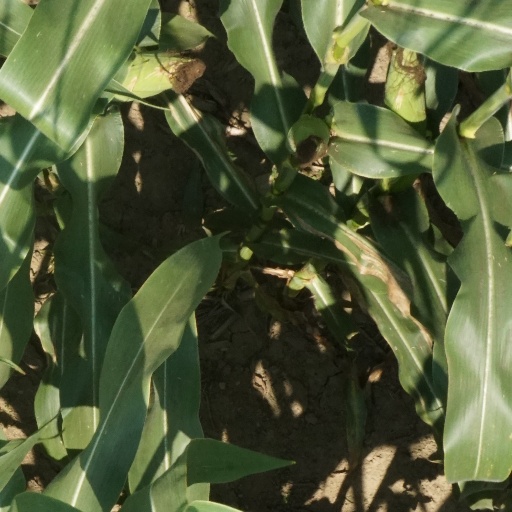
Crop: maize; corn